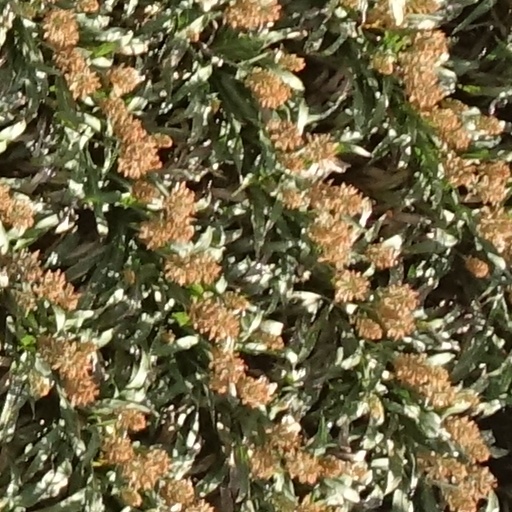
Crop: sorghum